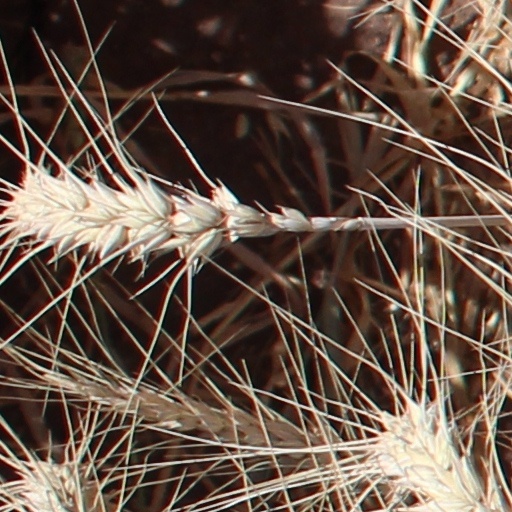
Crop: wheat